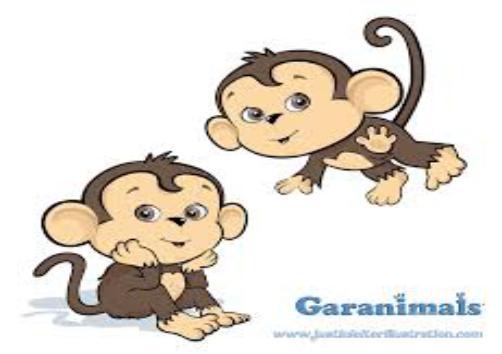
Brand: garanimals
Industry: Clothes